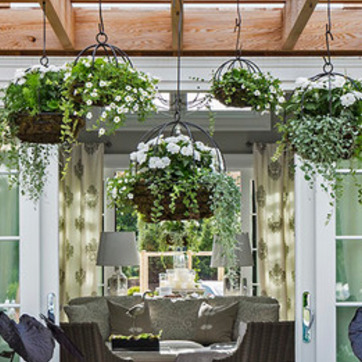
Material: foliage